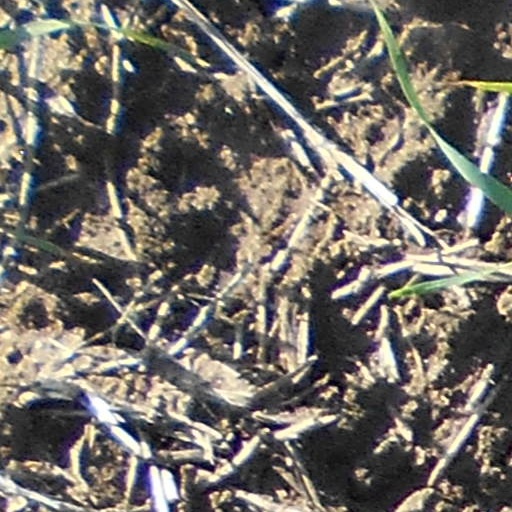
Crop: wheat